St Augustine's Cross

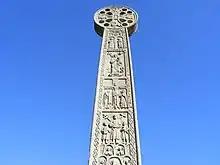
West face of the cross

The cross was commissioned and erected in 1884 by Granville Leveson-Gower, 2nd Earl Granville, Secretary of State for Foreign Affairs (1851–52, 1870–74, 1880–85) and Lord Warden of the Cinque Ports (1865-1891). He was inspired by a tradition associated with an oak tree known as the Augustine's Oak - felled within living memory - reputed to be the place where King Ethelbert first met Augustine. St Augustine's Well, a stream nearby, is reputedly the place where Augustine baptised his first convert. Ethelbert was reputedly baptised there on Whit Sunday, 597.